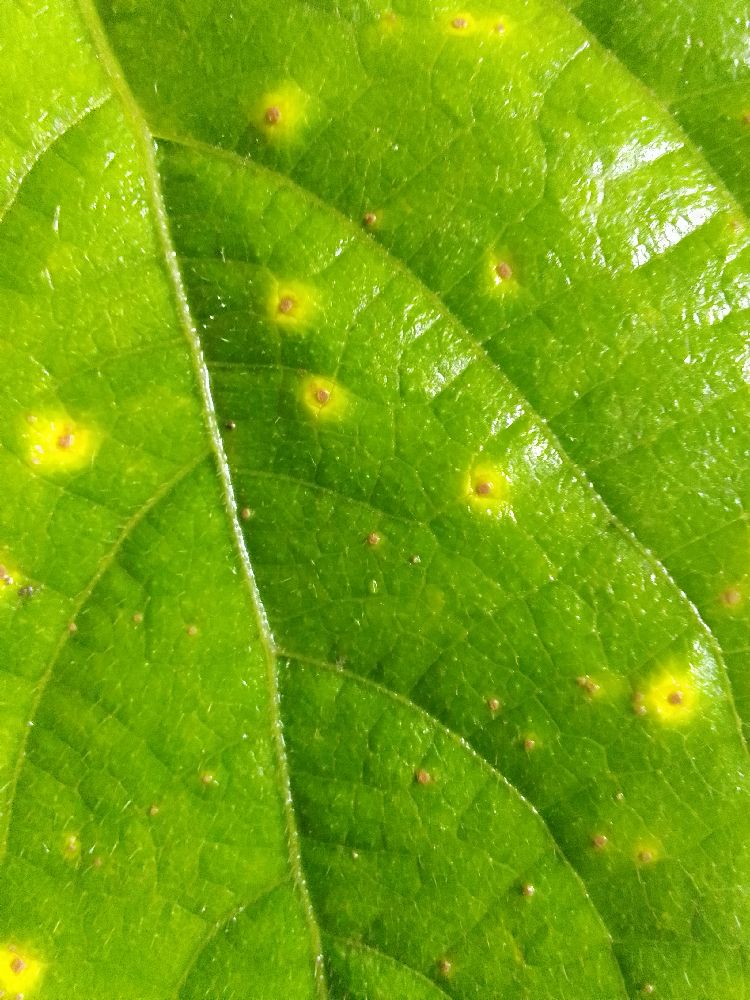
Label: rust